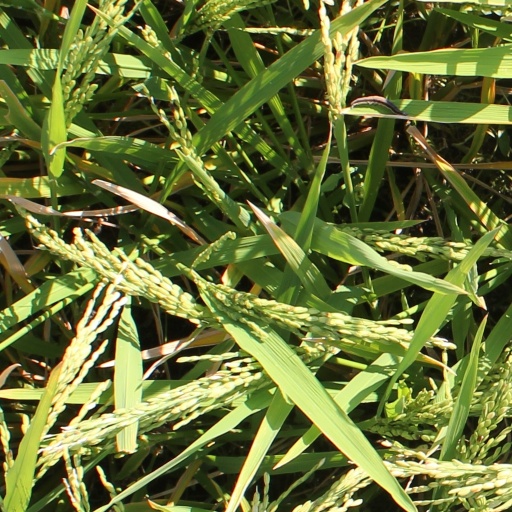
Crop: rice